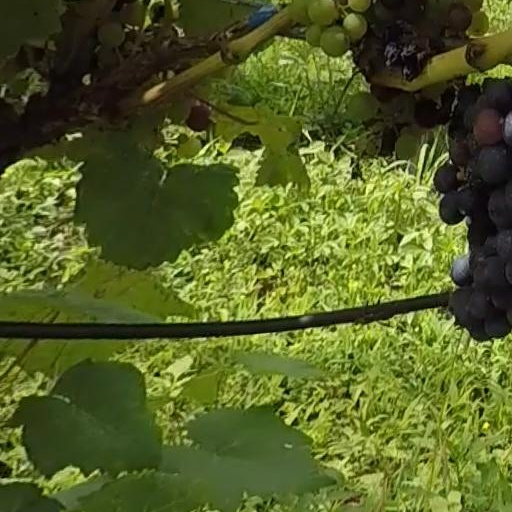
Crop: grape